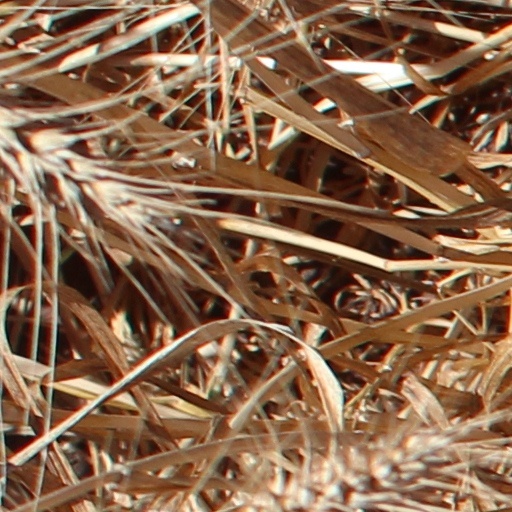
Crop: wheat